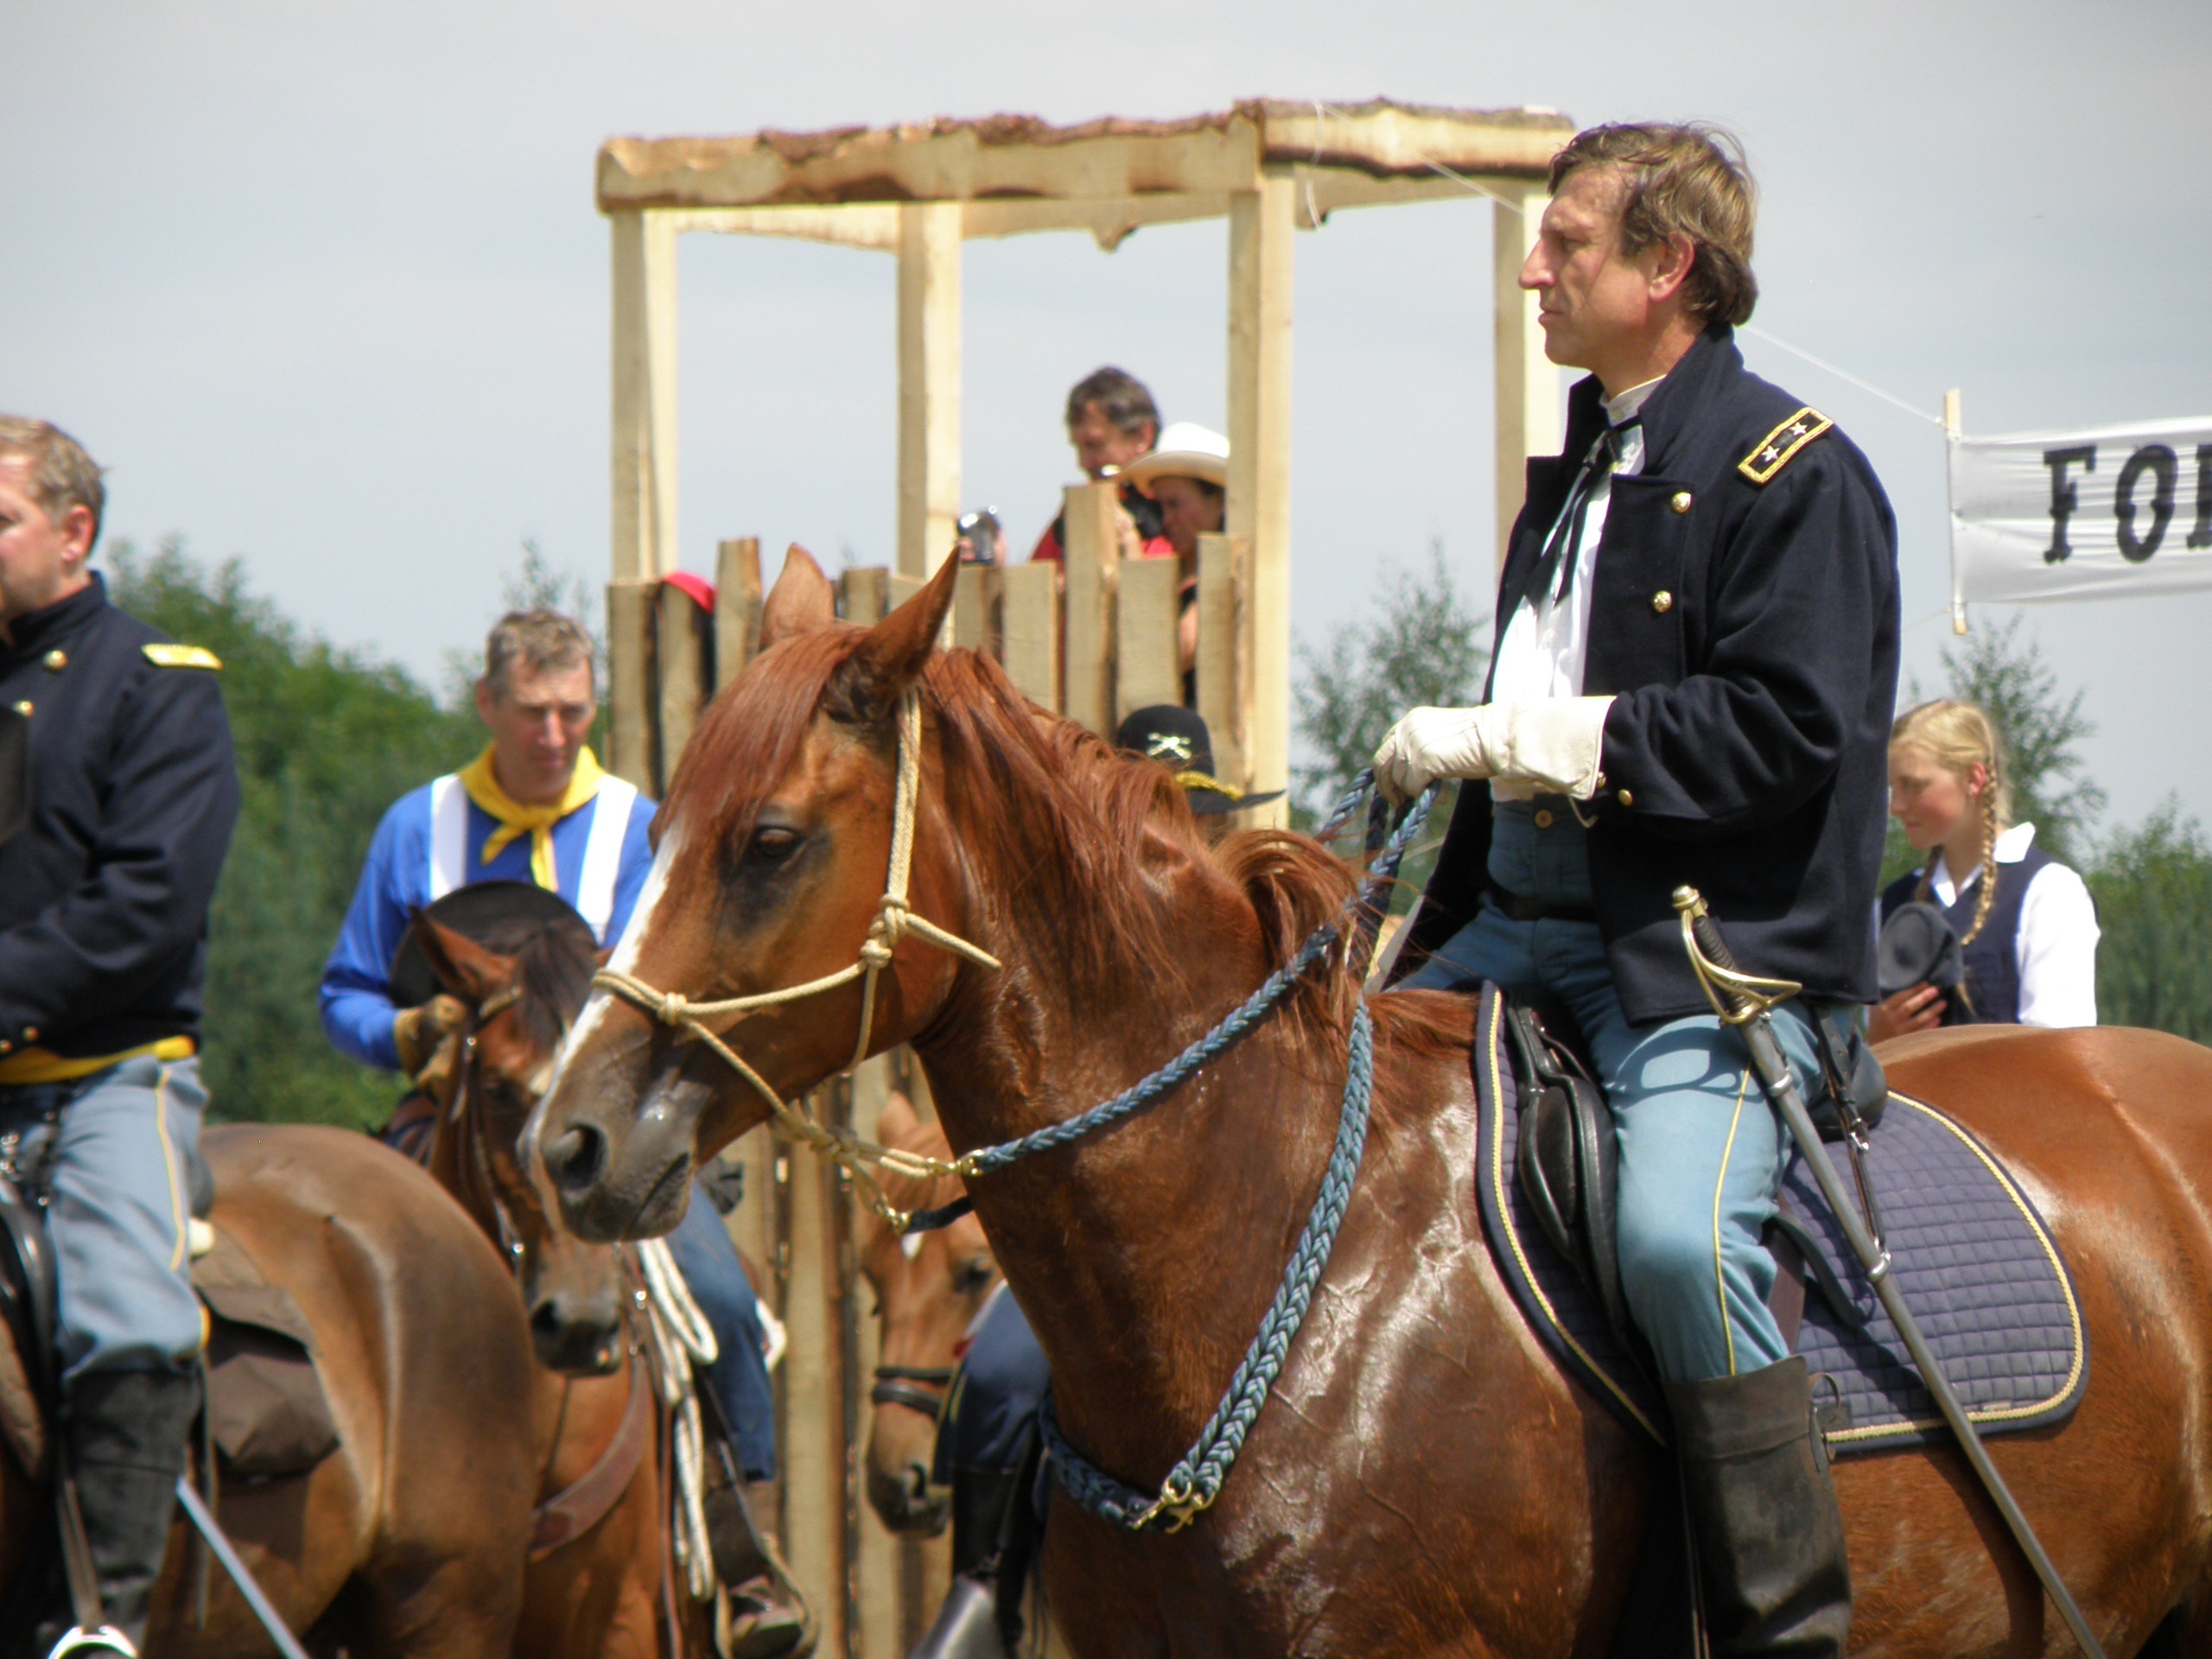
horse, rein, horses, battle, sports, cowboy, mare, jockey, western, riders, western riding, cavalry, equestrianism, equitation, wild west, eventing, trail riding, horse like mammal, horse harness, animal sports, english riding, equestrian sport, endurance riding, animal training, battle re enactment, historical costume, vaclav otter